Hanzel und Gretyl

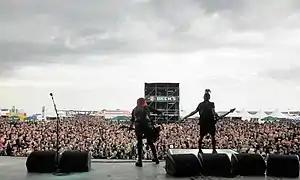
Hanzel und Gretyl in 2010

Hanzel und Gretyl are an American industrial metal band founded in New York City by Kaizer von Loopy and Vas Kallas in February 1993.